Angular resolution

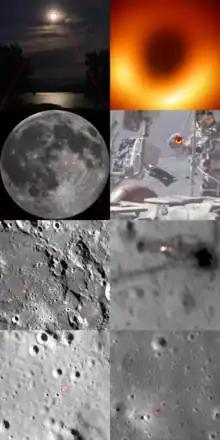
A series of images representing the magnification of M87* with an angular size of some microarcseconds, comparable to viewing a tennis ball on the Moon (magnification from top left corner counter−clockwise to the top right corner).

Angular resolution describes the ability of any image-forming device such as an optical or radio telescope, a microscope, a camera, or an eye, to distinguish small details of an object, thereby making it a major determinant of image resolution. It is used in optics applied to light waves, in antenna theory applied to radio waves, and in acoustics applied to sound waves. The colloquial use of the term "resolution" sometimes causes confusion; when an optical system is said to have a high resolution or high angular resolution, it means that the perceived distance, or actual angular distance, between resolved neighboring objects is small. The value that quantifies this property, "θ," which is given by the Rayleigh criterion, is low for a system with a high resolution. The closely related term spatial resolution refers to the precision of a measurement with respect to space, which is directly connected to angular resolution in imaging instruments. The Rayleigh criterion shows that the minimum angular spread that can be resolved by an image-forming system is limited by diffraction to the ratio of the wavelength of the waves to the aperture width. For this reason, high-resolution imaging systems such as astronomical telescopes, long distance telephoto camera lenses and radio telescopes have large apertures.